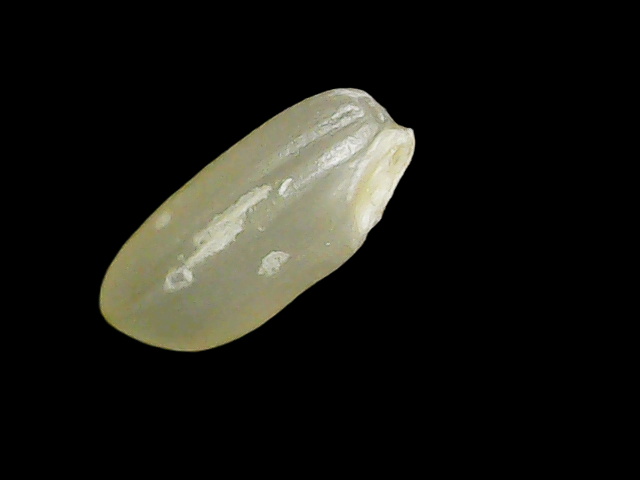
Rice variety: Binadhan8